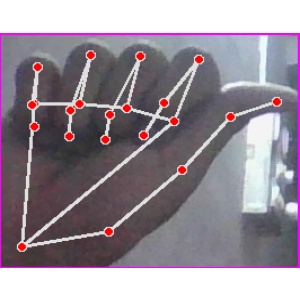
अक्षर: छ